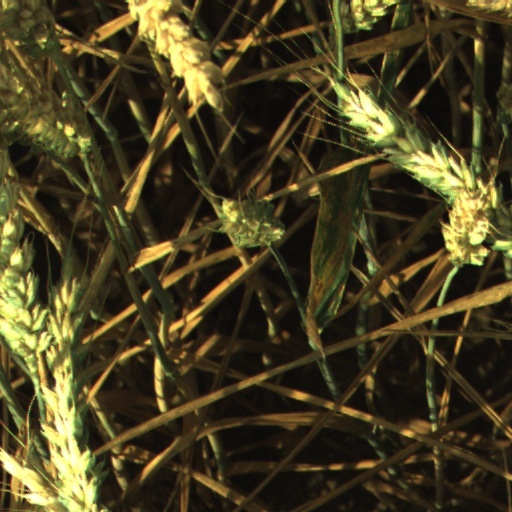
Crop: wheat